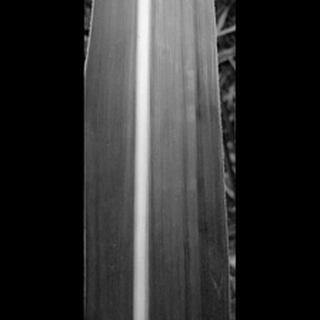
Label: healthy_sugarcane